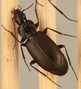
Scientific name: Calathus advena
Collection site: Niwot Ridge Mountain Research Station Site (NIWO), plot NIWO_007